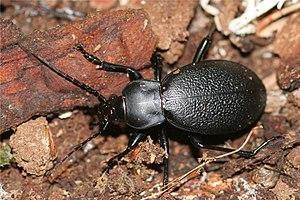
Carabus coriaceus, le carabe coriacé, procruste coriacé ou chagriné, est le plus gros carabe de France. Cette espèce est plus grande et plus large que Carabus violaceus. Elle mesure entre 26 et 42 mm de long. Les élytres ont un aspect rugueux. Comme la plupart des carabes, cet insecte affectionne les endroits obscurs sous les feuilles, sous les pierres ou les vieux troncs d'arbre en décomposition. Il sort pour chasser à la tombée de la nuit. Très vorace, il attaque notamment les larves d'insectes, les limaces, les escargots et les vers de terre.